GateKeeper (roller coaster)

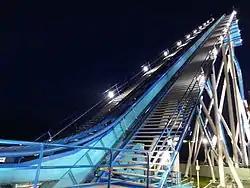
Steel structure illuminated by lights at night

GateKeeper broke several world records. Among Wing Coasters, it became the longest and fastest, featured the longest drop, and contained the most inversions. It also set a record for the world's highest roller coaster inversion, surpassing the defunct Volcano, The Blast Coaster at Cedar Point's sister park, Kings Dominion. The highest-inversion record was broken by Steel Curtain in 2019.